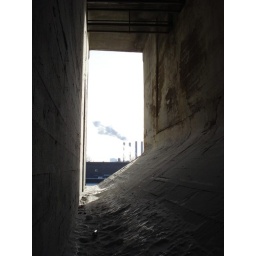
a steam plant framed by the underneath of a bridge